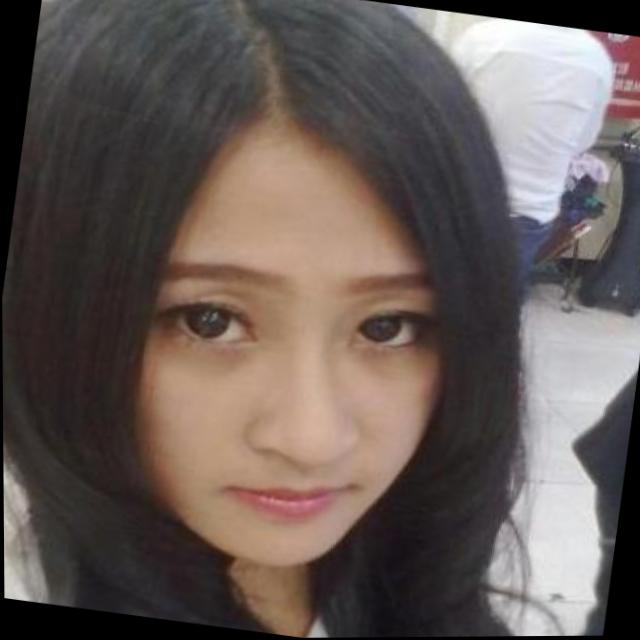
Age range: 21-44